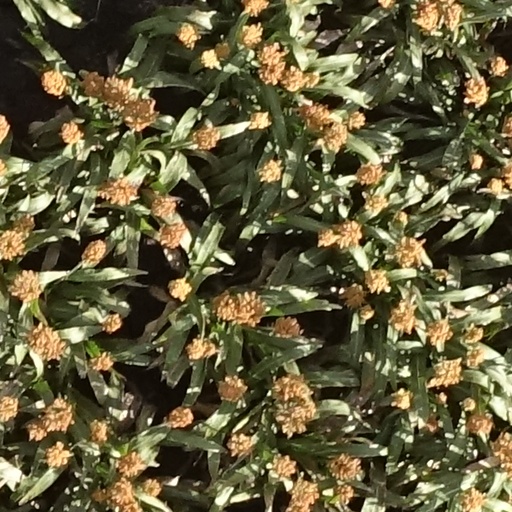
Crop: sorghum